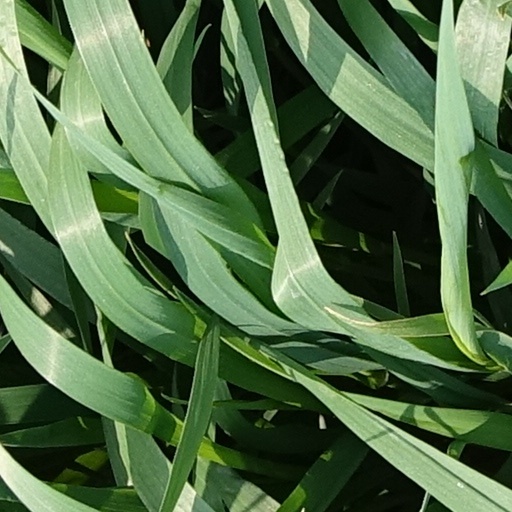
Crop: wheat